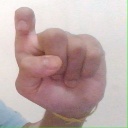
अक्षर: इ